Dimpal Kumari Jha

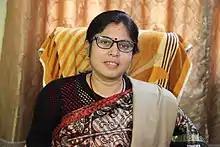
Dimpal in 2018

Dimpal Kumari Jha; 12 July 1979 – 24 April 2022) was a Nepalese politician, member of the Provincial Assembly of Province No. 2. She was State Minister of Physical Infrastructure Development in the Government of Province No. 2. She was nominated as a Proportional representation member to participate in the Provincial Assembly of Province No. 2 from political party Rastriya Janata Party Nepal.